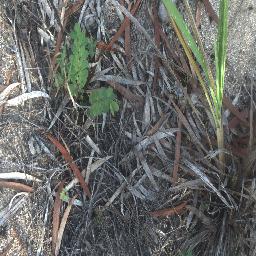
Label: negative